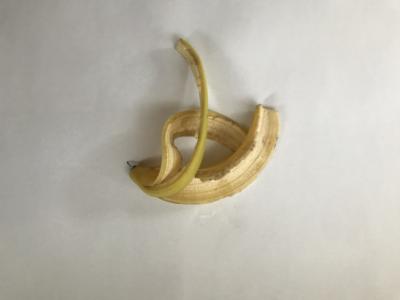
Label: generalcompost